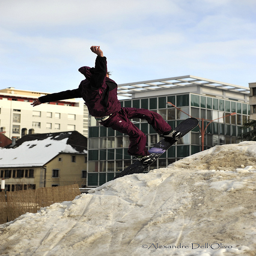
A person jumping into the air on a snowboard.
A person doing a trick on a snowboard over a snow filled hill.
Snowboarder displaying aerial tricks in populated urban setting.
A person who is doing a trick on a snow board.
A snowboarder flying in the air after a jump on a snow pile near a city.